Georg Bell

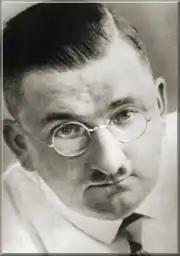
After his departure from the NSDAP, Bell began working for anti-Nazi journalist Fritz Gerlich (pictured here in 1929).

In November 1930, Ernst Röhm and Bell met once again as they had not stayed in contact since their time in the "Reichsflagge", and Röhm was seeking his own sources of intelligence following the "Sturmabteilung" (SA)'s weakened position. By the time Bell met again with Röhm he was considered heavily undesirable due to his double convictions in the 1929 Chervontsen and Wendt trials, and he had great difficulty finding work.